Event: Nepal Earthquake
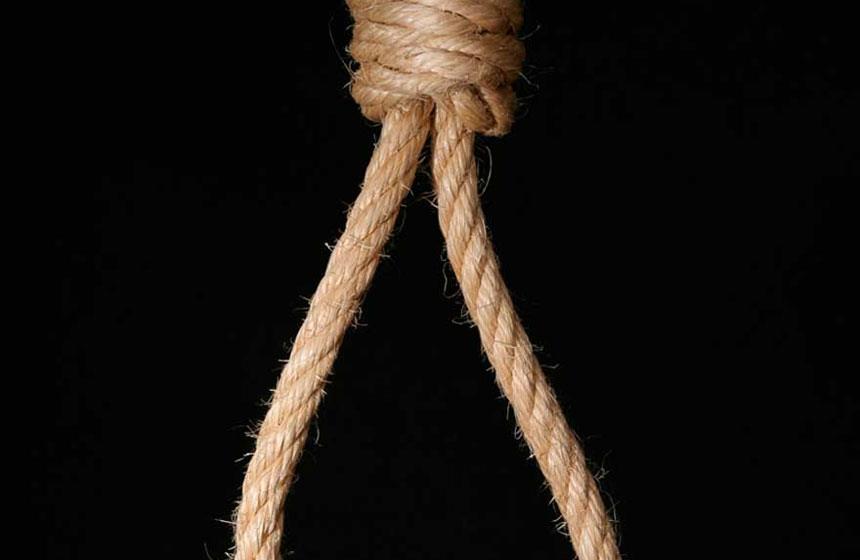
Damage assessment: no_damage